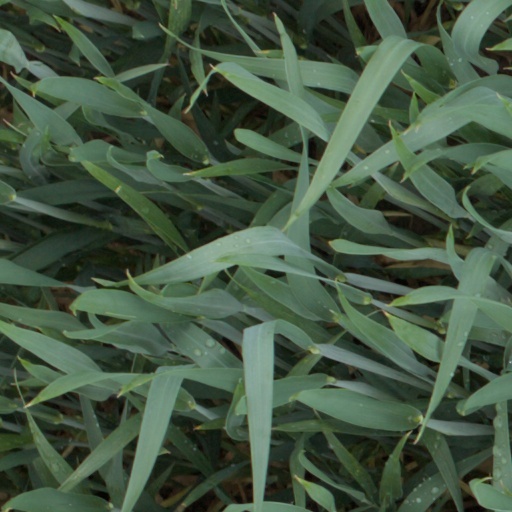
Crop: wheat